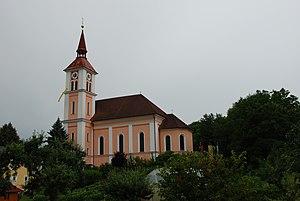
Unterlamm est une commune autrichienne du district de Südoststeiermark en Styrie.